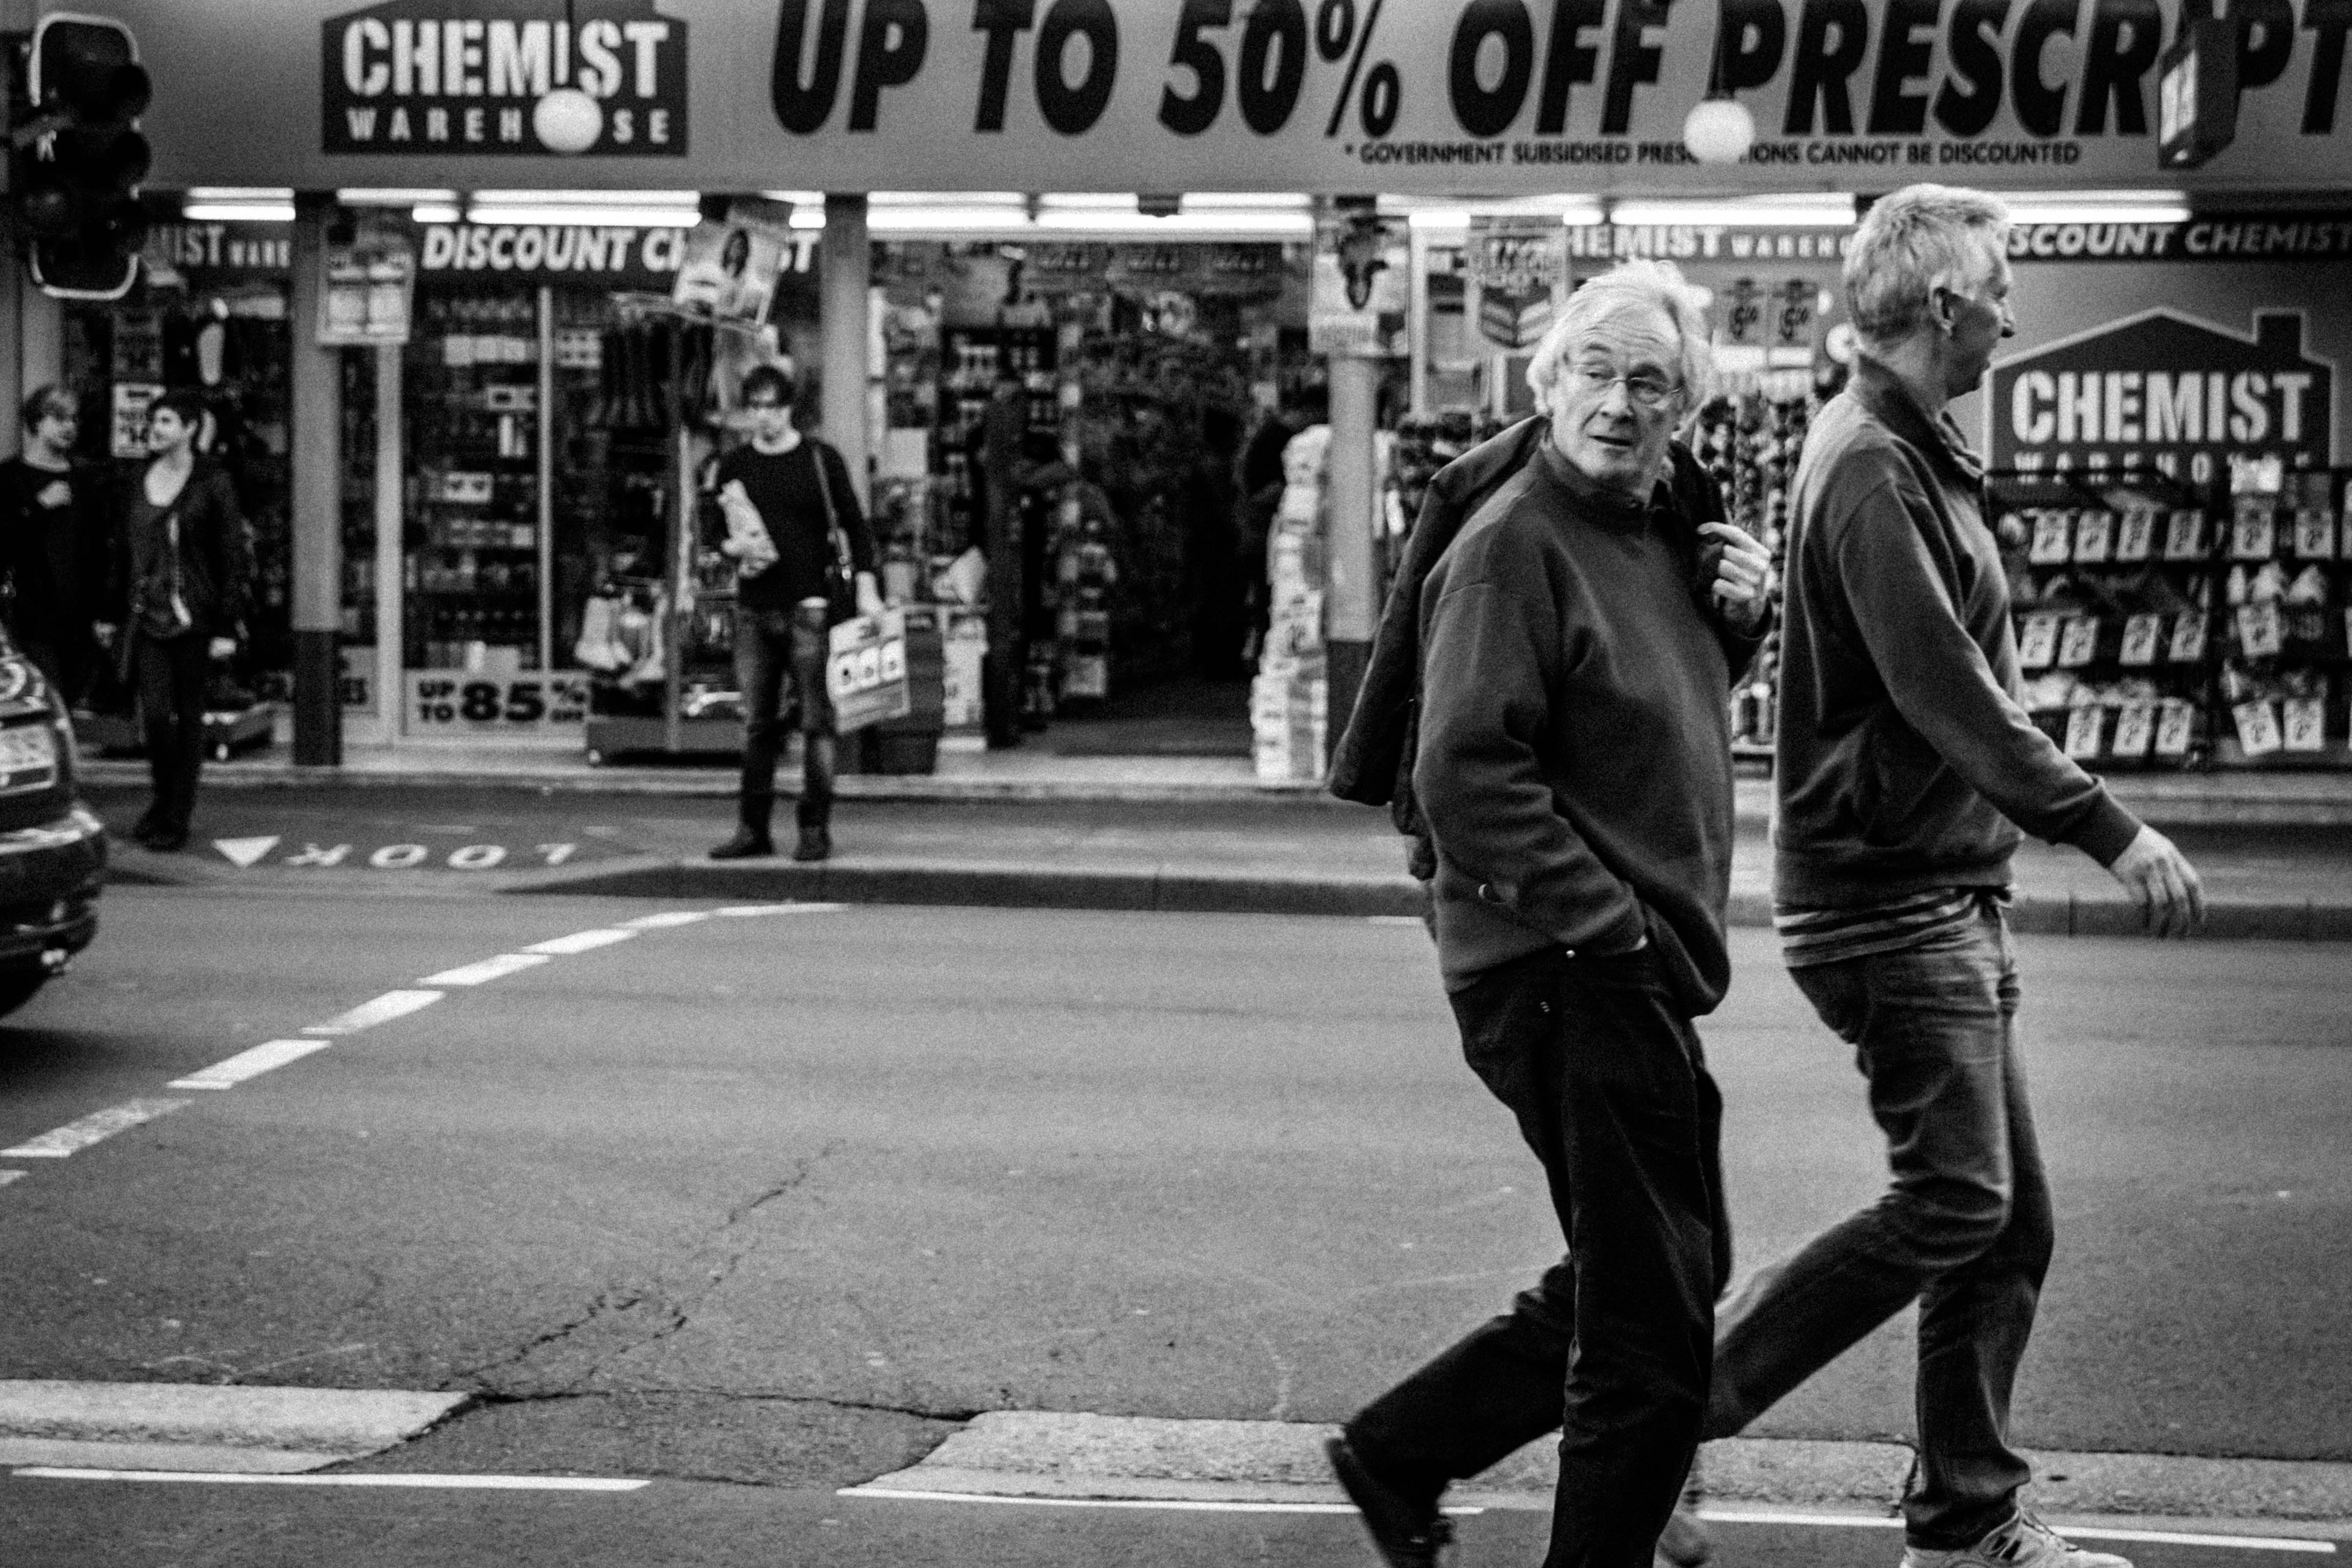
pedestrian, black and white, road, street, black, monochrome, infrastructure, snapshot, pedestrian crossing, monochrome photography, film noir